George P. Foster

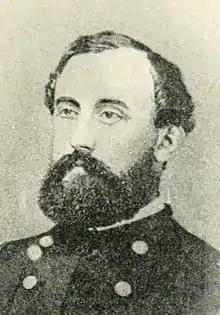
From 1899's "Foster Genealogy", Part 1.

George Perkins Foster (October 3, 1835 – March 19, 1879) was a school teacher, colonel, and brevet brigadier general in the Union Army during the American Civil War, and later a United States Marshal.